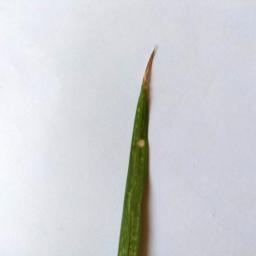
Label: Rice___Leaf_Blast